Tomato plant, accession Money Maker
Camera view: tilt-top (135 deg); turntable rotation: 120 degrees
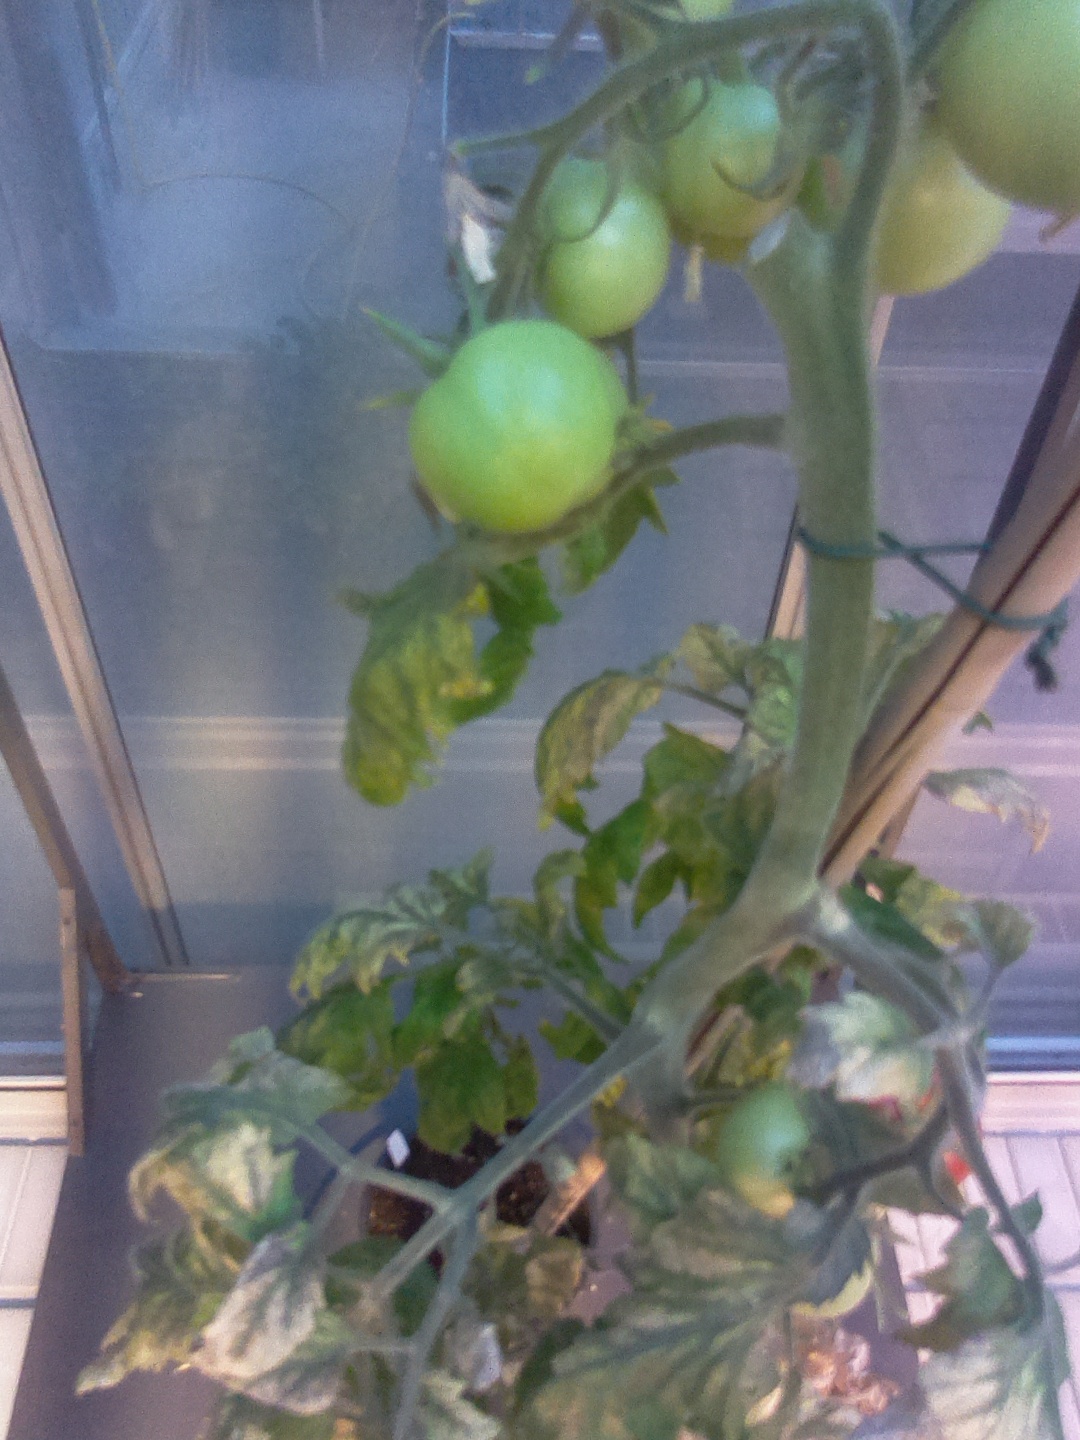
BBCH growth stage 82: 20%-30% of fruits show typical fully ripe color